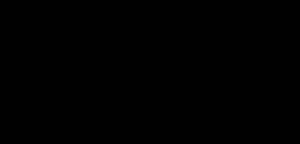
Le BL-1020 est un antipsychotique.